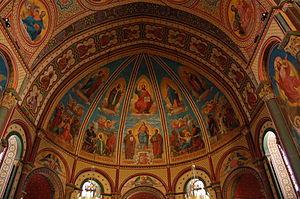
Intérieur de la Cathédrale Saint-Caprais d'Agen
La cathédrale Saint-Caprais d'Agen est une cathédrale catholique française, situé à Agen dans le département de Lot-et-Garonne. Édifiée au XIIᵉ siècle, elle est le siège du diocèse d'Agen.